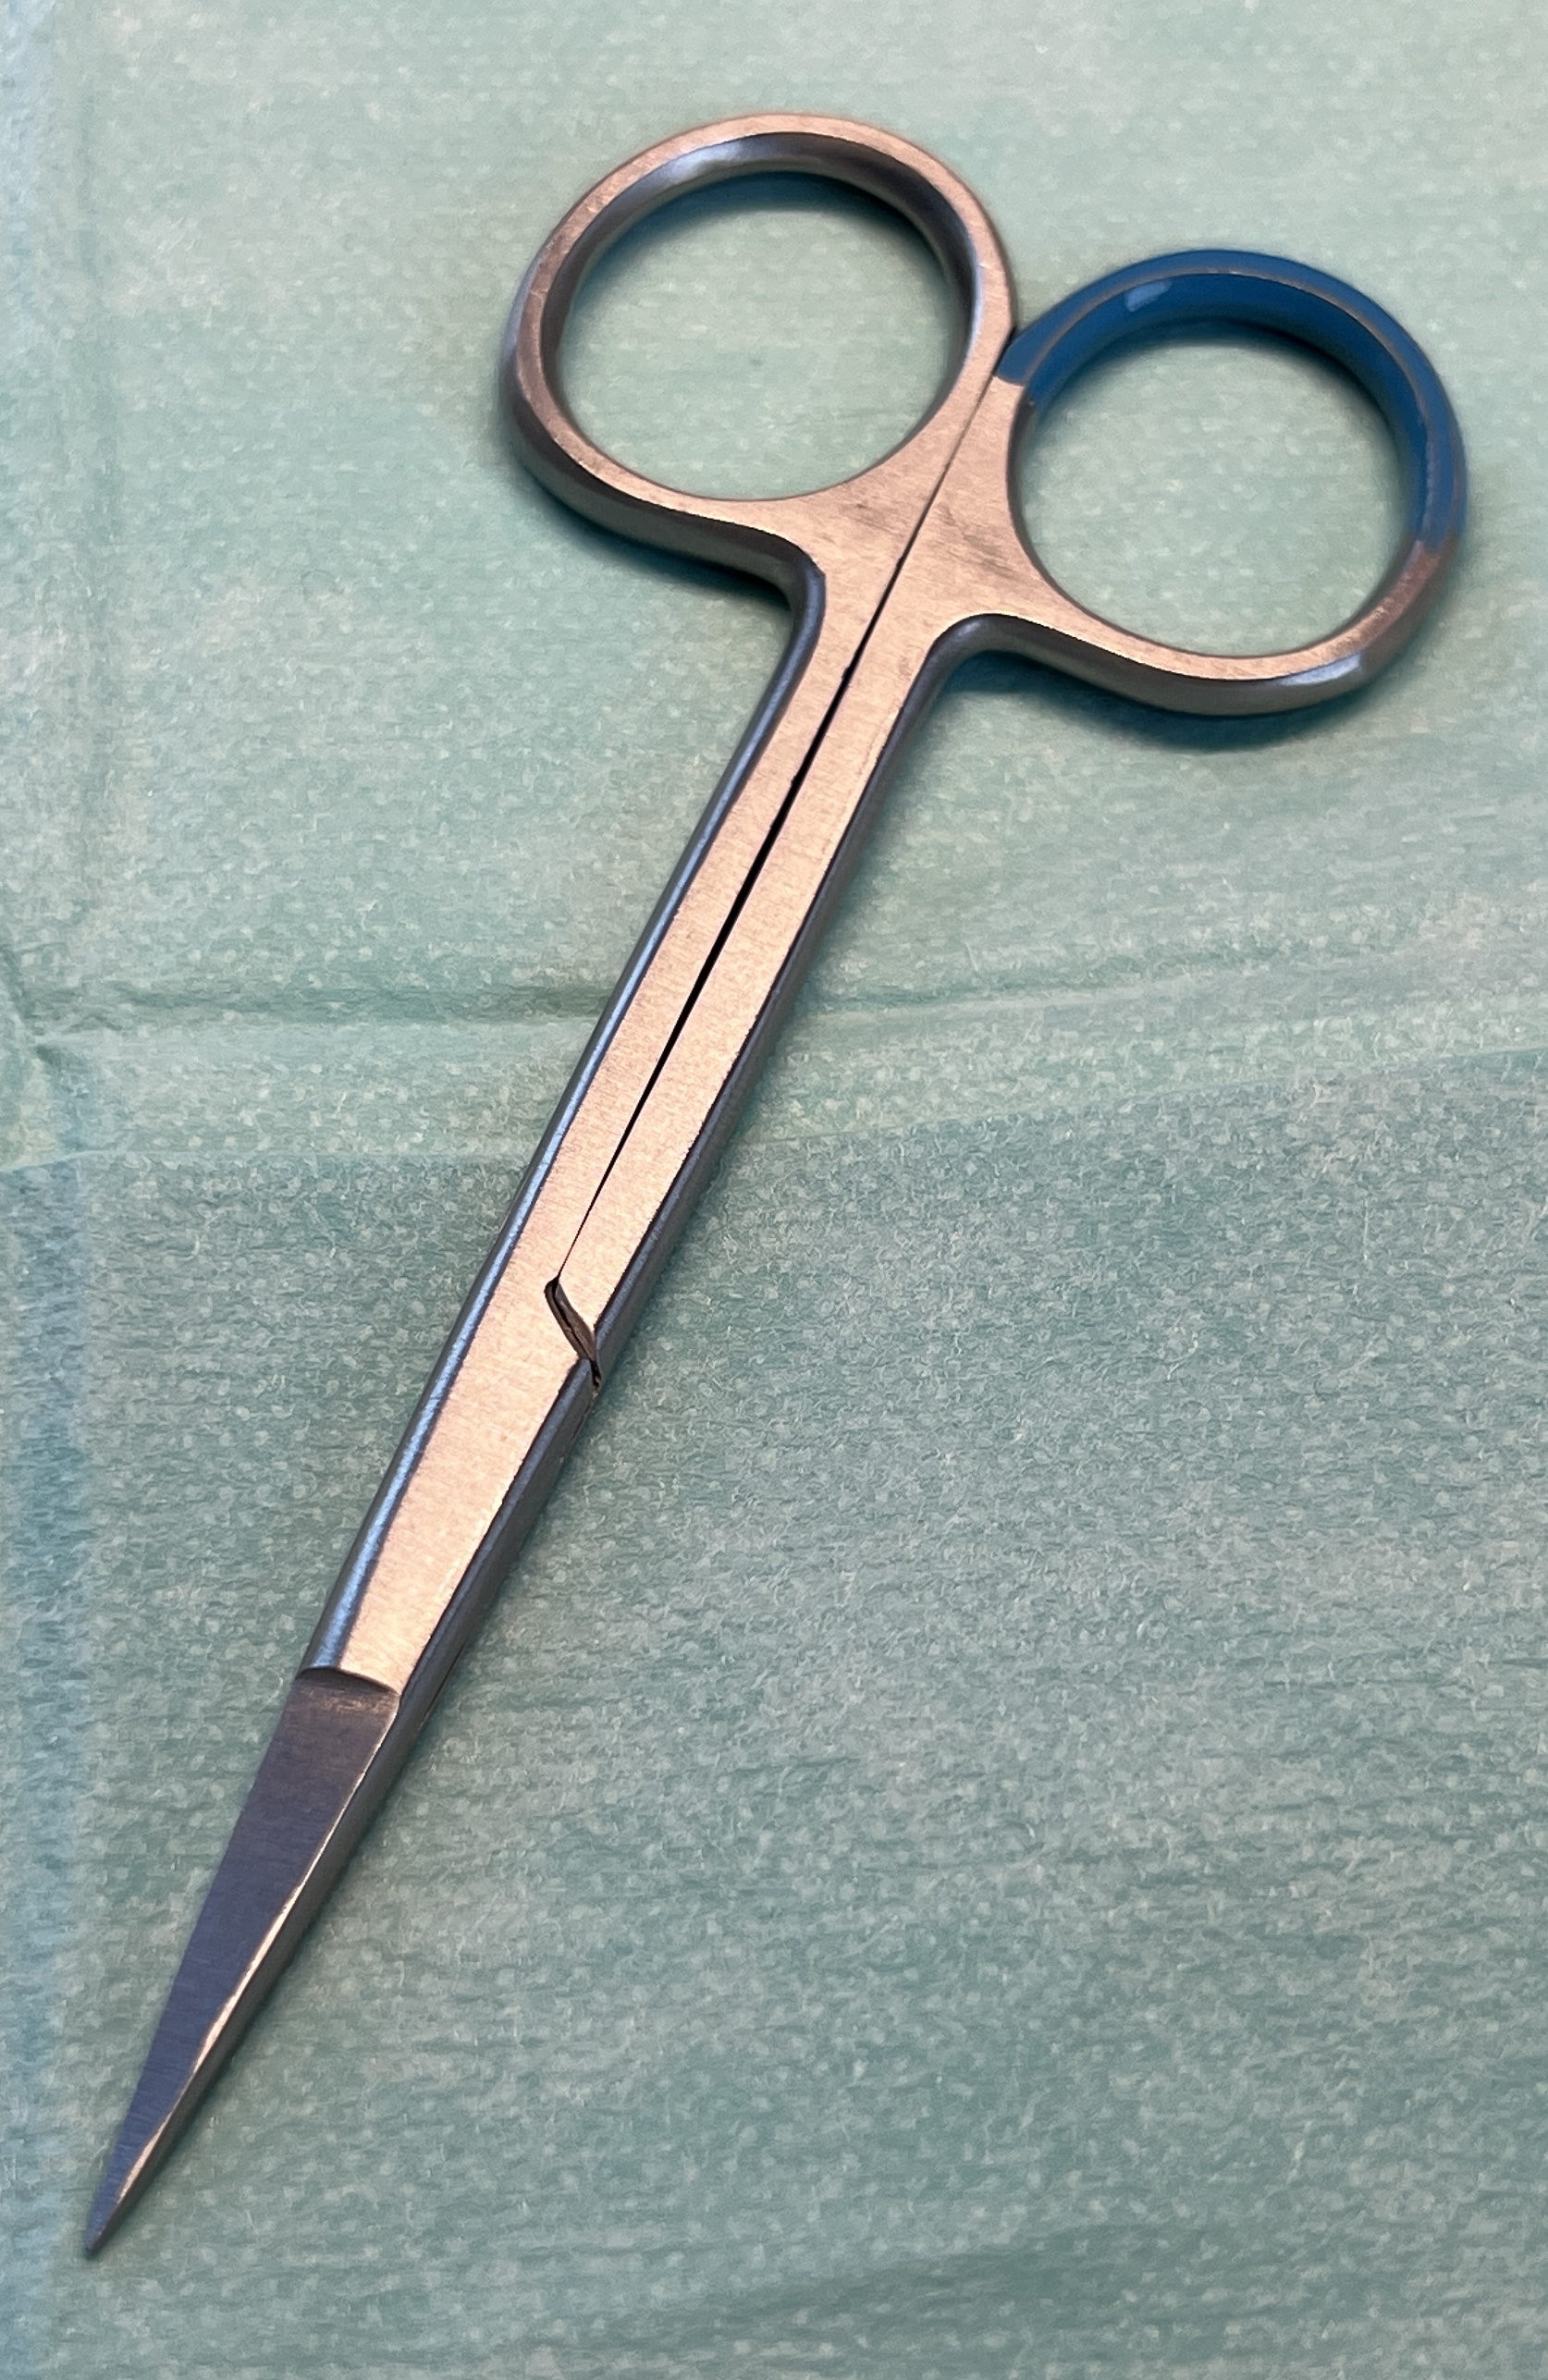
Hinged instrument state: closed